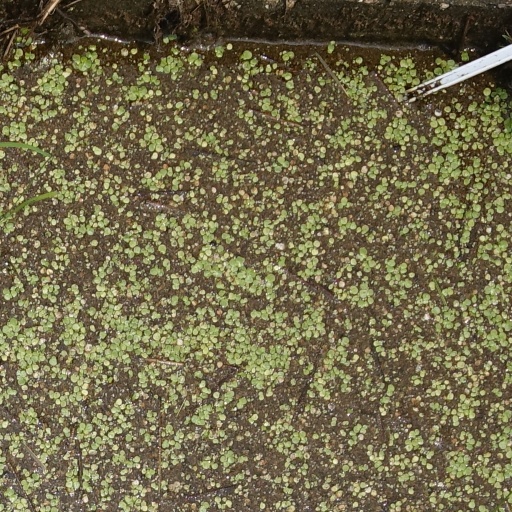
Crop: rice